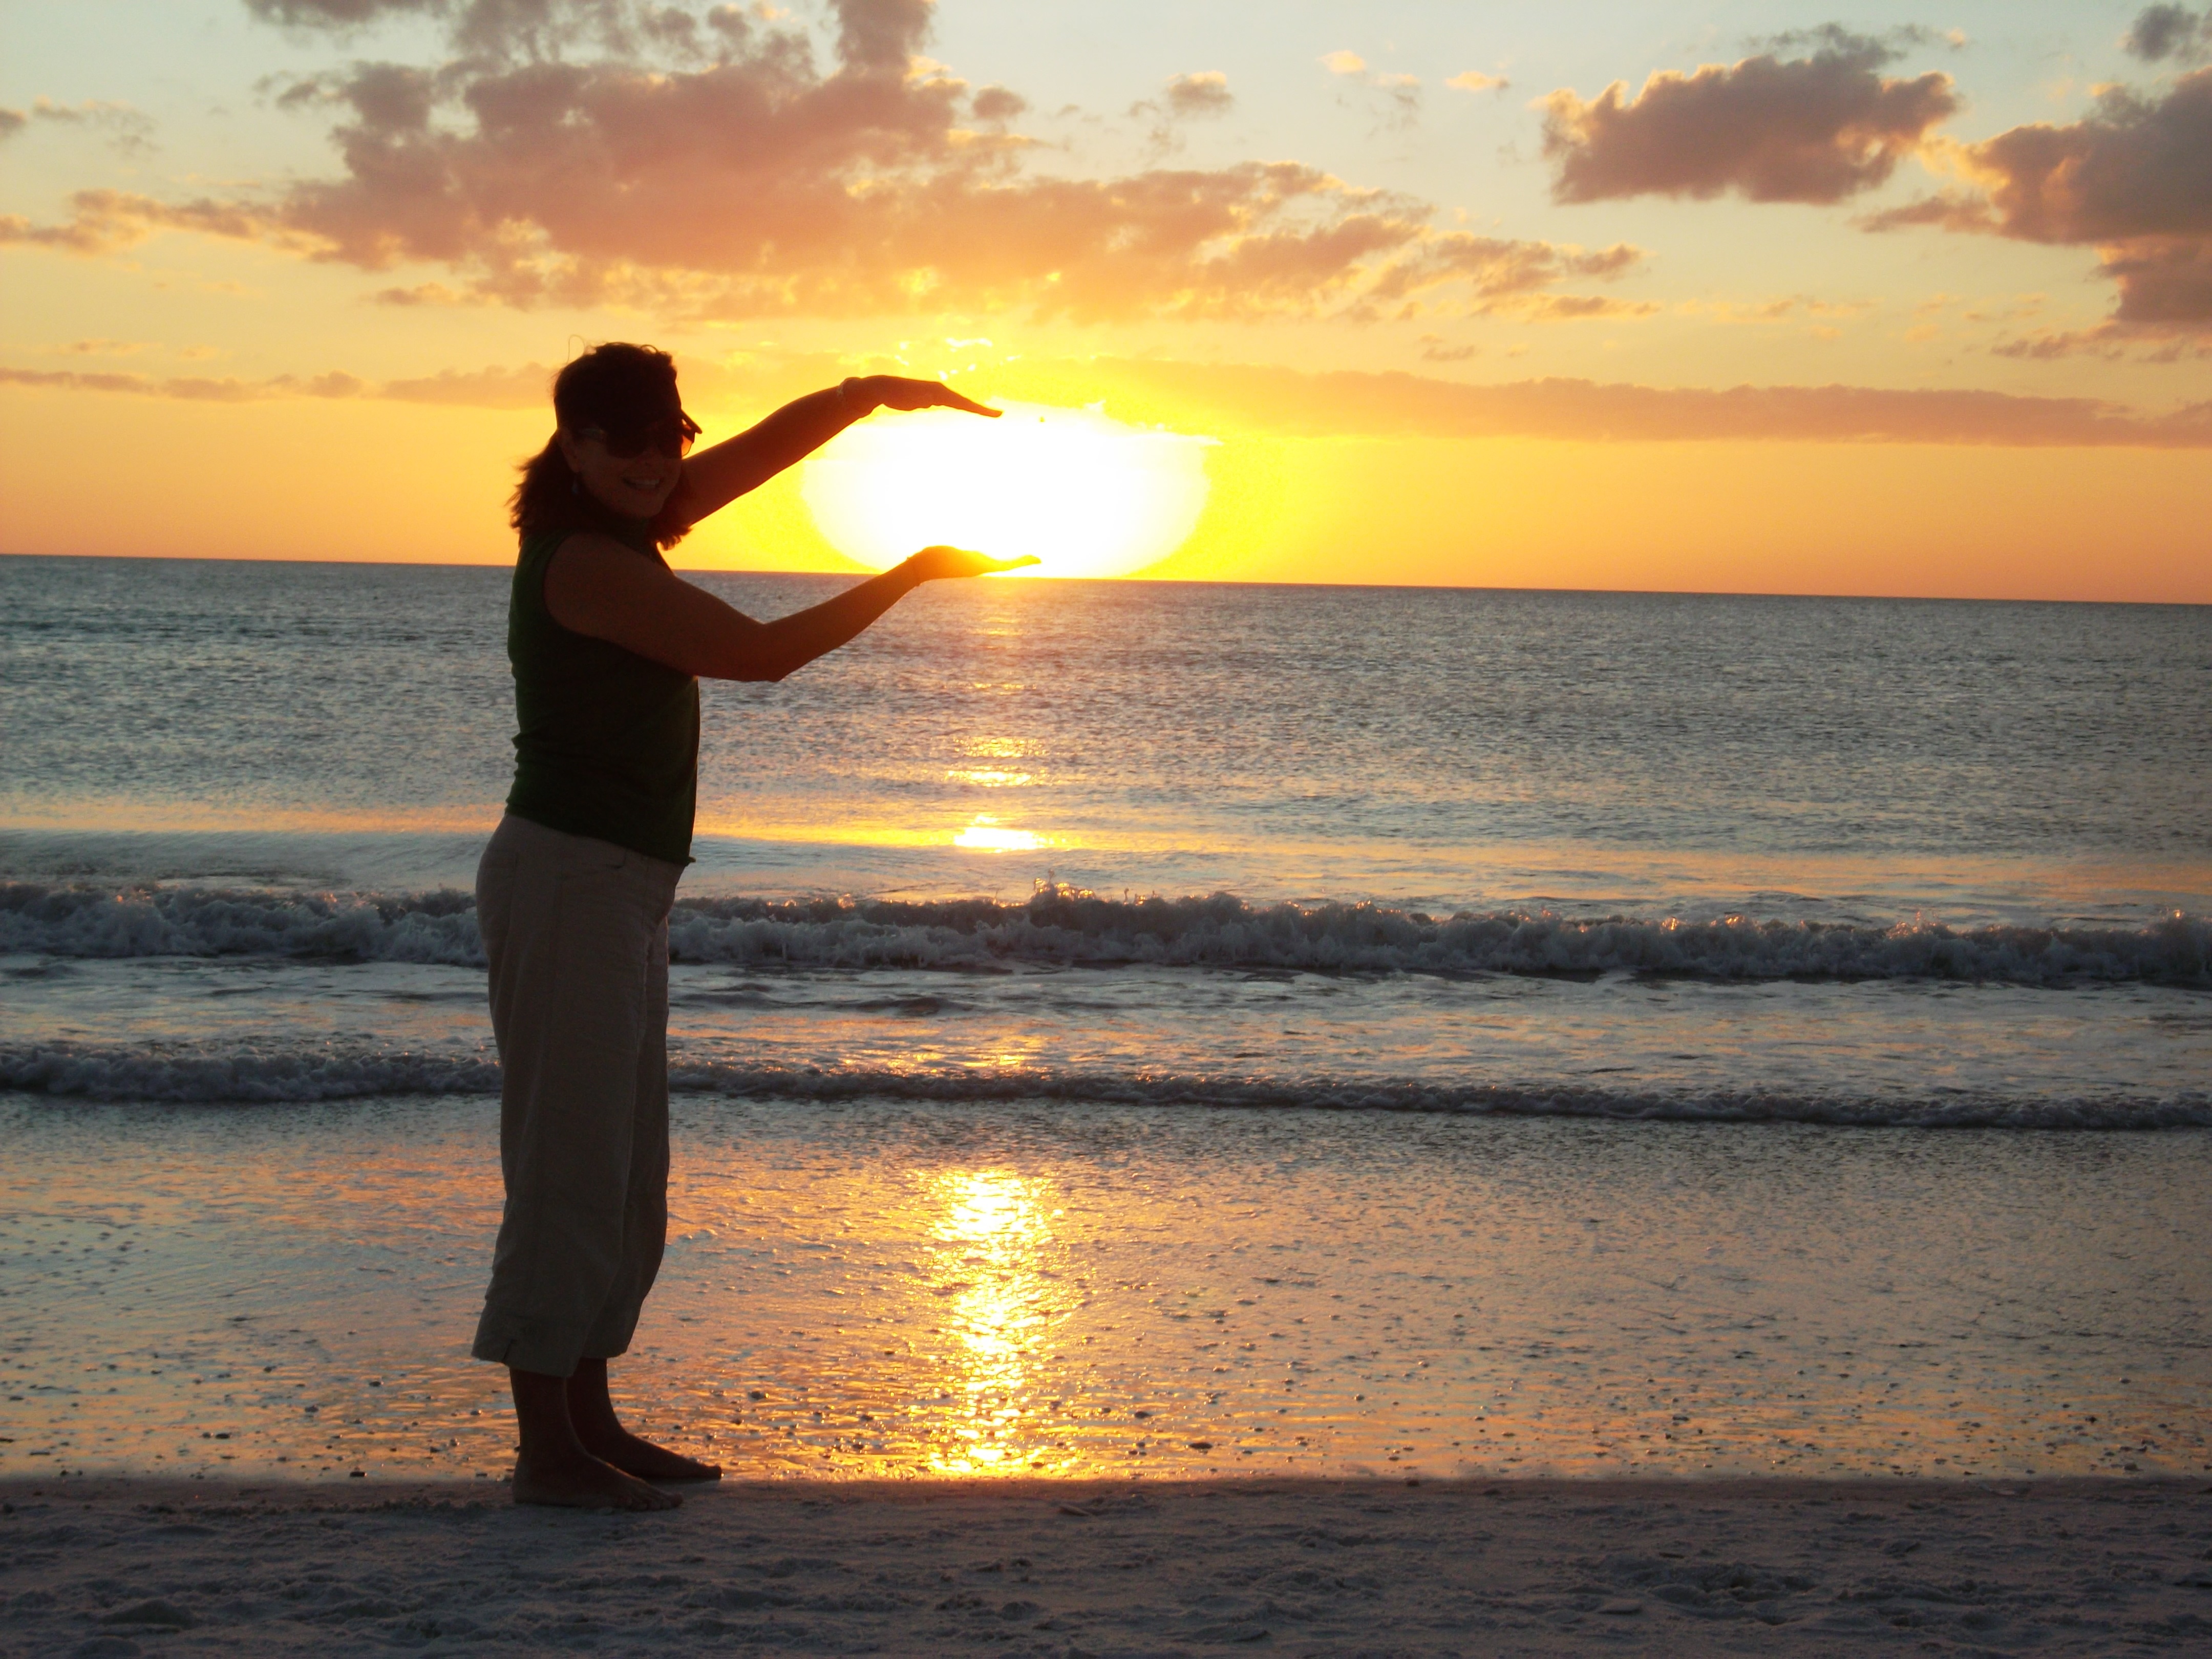
beach, sea, coast, sand, ocean, horizon, sun, sunrise, sunset, sunlight, morning, shore, wave, dawn, summer, dusk, evening, island, body of water